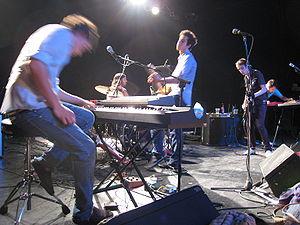
Wolf Parade est un groupe de rock indépendant canadien formé à Montréal, au Québec, dont les membres sont originaires de Colombie-Britannique.
Montréal est reconnu depuis longtemps pour sa vitalité culturelle. Ainsi, la revue britannique Monocle désignait en 2008 la ville de Montréal « capitale culturelle du Canada ». La présence d'une importante population francophone donne à Montréal un caractère particulier parmi les grandes villes nord-américaines. En effet, Montréal est la plaque tournante au Canada pour les arts et médias de langue française, qu’il s’agisse des productions de radio ou télévision, du théâtre, du cinéma, du multimédia ou de l’édition. La communauté anglophone de Montréal possède aussi des institutions culturelles qui lui sont propres. De plus, il faut compter avec la présence de nombreuses communautés ethniques qui donnent à la ville une culture véritablement distincte.